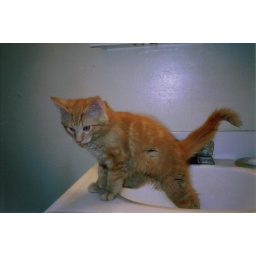
cat in a sink